Joe Saunders

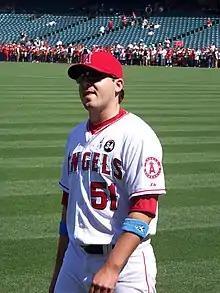
Saunders with the Angels in 2009

Saunders made his major league debut on August 16, 2005, against the Toronto Blue Jays, receiving a no decision after closer Francisco Rodríguez blew the save in a 4–3 loss for the Angels. He was sent back down to Salt Lake, but recalled on September 6 to start against the Seattle Mariners on September 14. Once again, he received a no-decision in a 10–9 defeat and was optioned to Salt Lake. Though he was not placed on the playoff roster, he was re-signed by the Angels to a one-year contract. After Bartolo Colón was placed on the disabled list during the season, Saunders was recalled a final time and replaced Colon in the rotation. Before Saunders received his first loss, he compiled a 4–0 record. He ended the season with a 7–3 record and a 4.71 ERA.